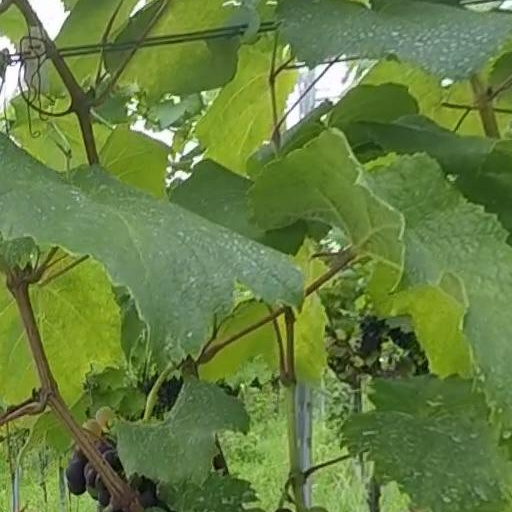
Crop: grape